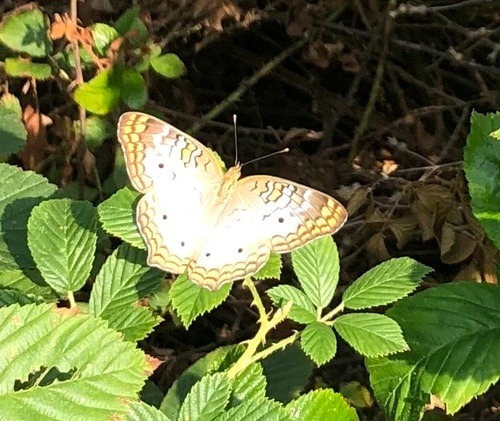
Scientific name: Anartia jatrophae
Common name: White peacock
Family: Nymphalidae
Order: Lepidoptera
Pollinator type: Primary pollinator
Habitat: Gardens, parks, and open areas
Geographic range: Southern United States to Argentina
Conservation status: Least Concern